Maurice Kamto

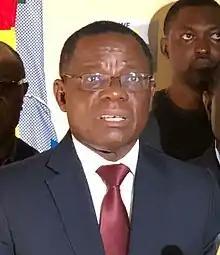
Kamto in 2018

Maurice Kamto (born 15 February 1954) is a Cameroonian politician, law professor and barrister. He is one of the founders of the opposition Cameroon Renaissance Movement (MRC).